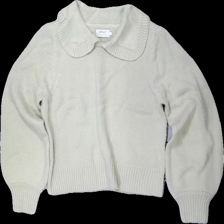
View: front
Type: Sweater
Category: Children
Brand: Only
Colors: Beige
Material: 100% acrylic
Cut: Regular
Size: M
Season: All
Damage location: bottom right
Damage 2 location: top left
Damage 3 location: top center
Price range: <50
Recommended usage: Export
Description: beige stickad tröja, nopprig